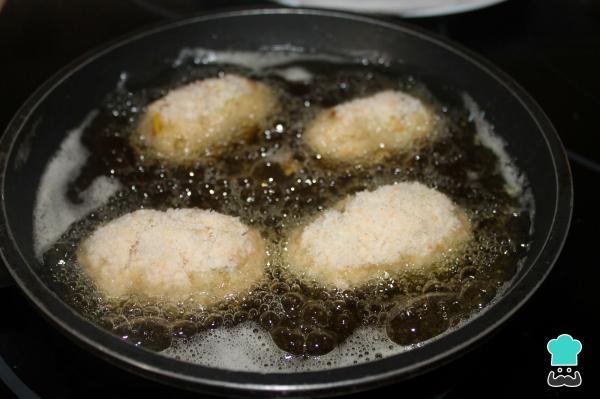
2Una vez tengas formadas todas las croquetas, pon los 300 ml de aceite de oliva en una sartén al fuego y cuando esté bien caliente pon a freír las croquetas. No pongas muchas a la vez para que se hagan poco a poco.